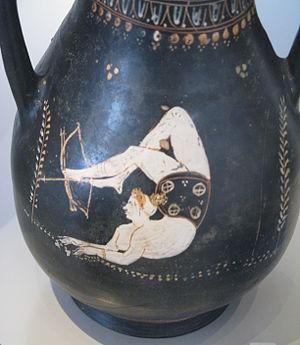
Femme arobate tirant une flèche à l'aide d'un arc qu'elle tient avec les pieds. Pelikè de style gnathien. IVe siècle avant J.-C.